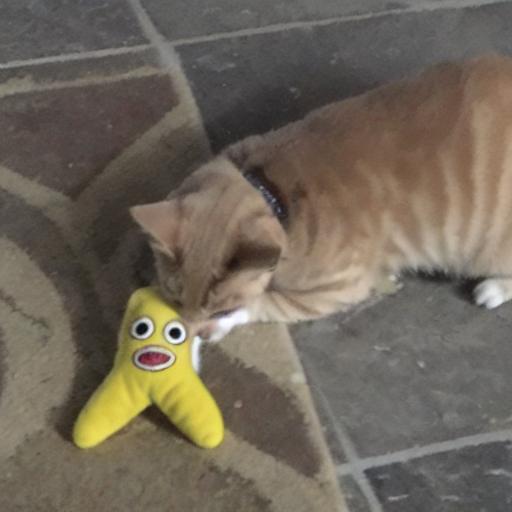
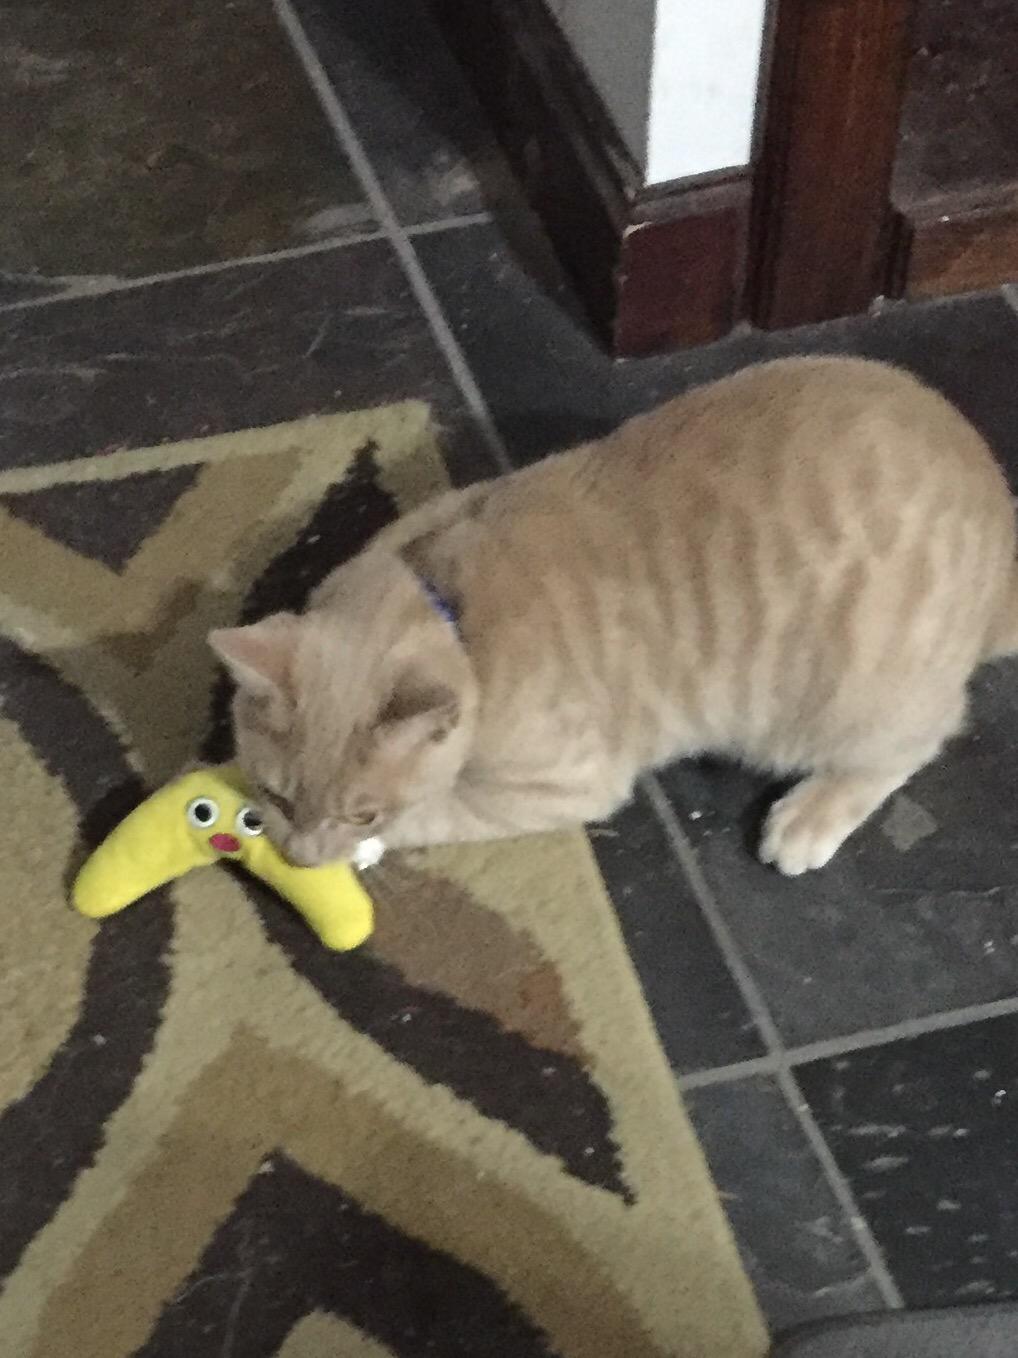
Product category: items_toy
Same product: no